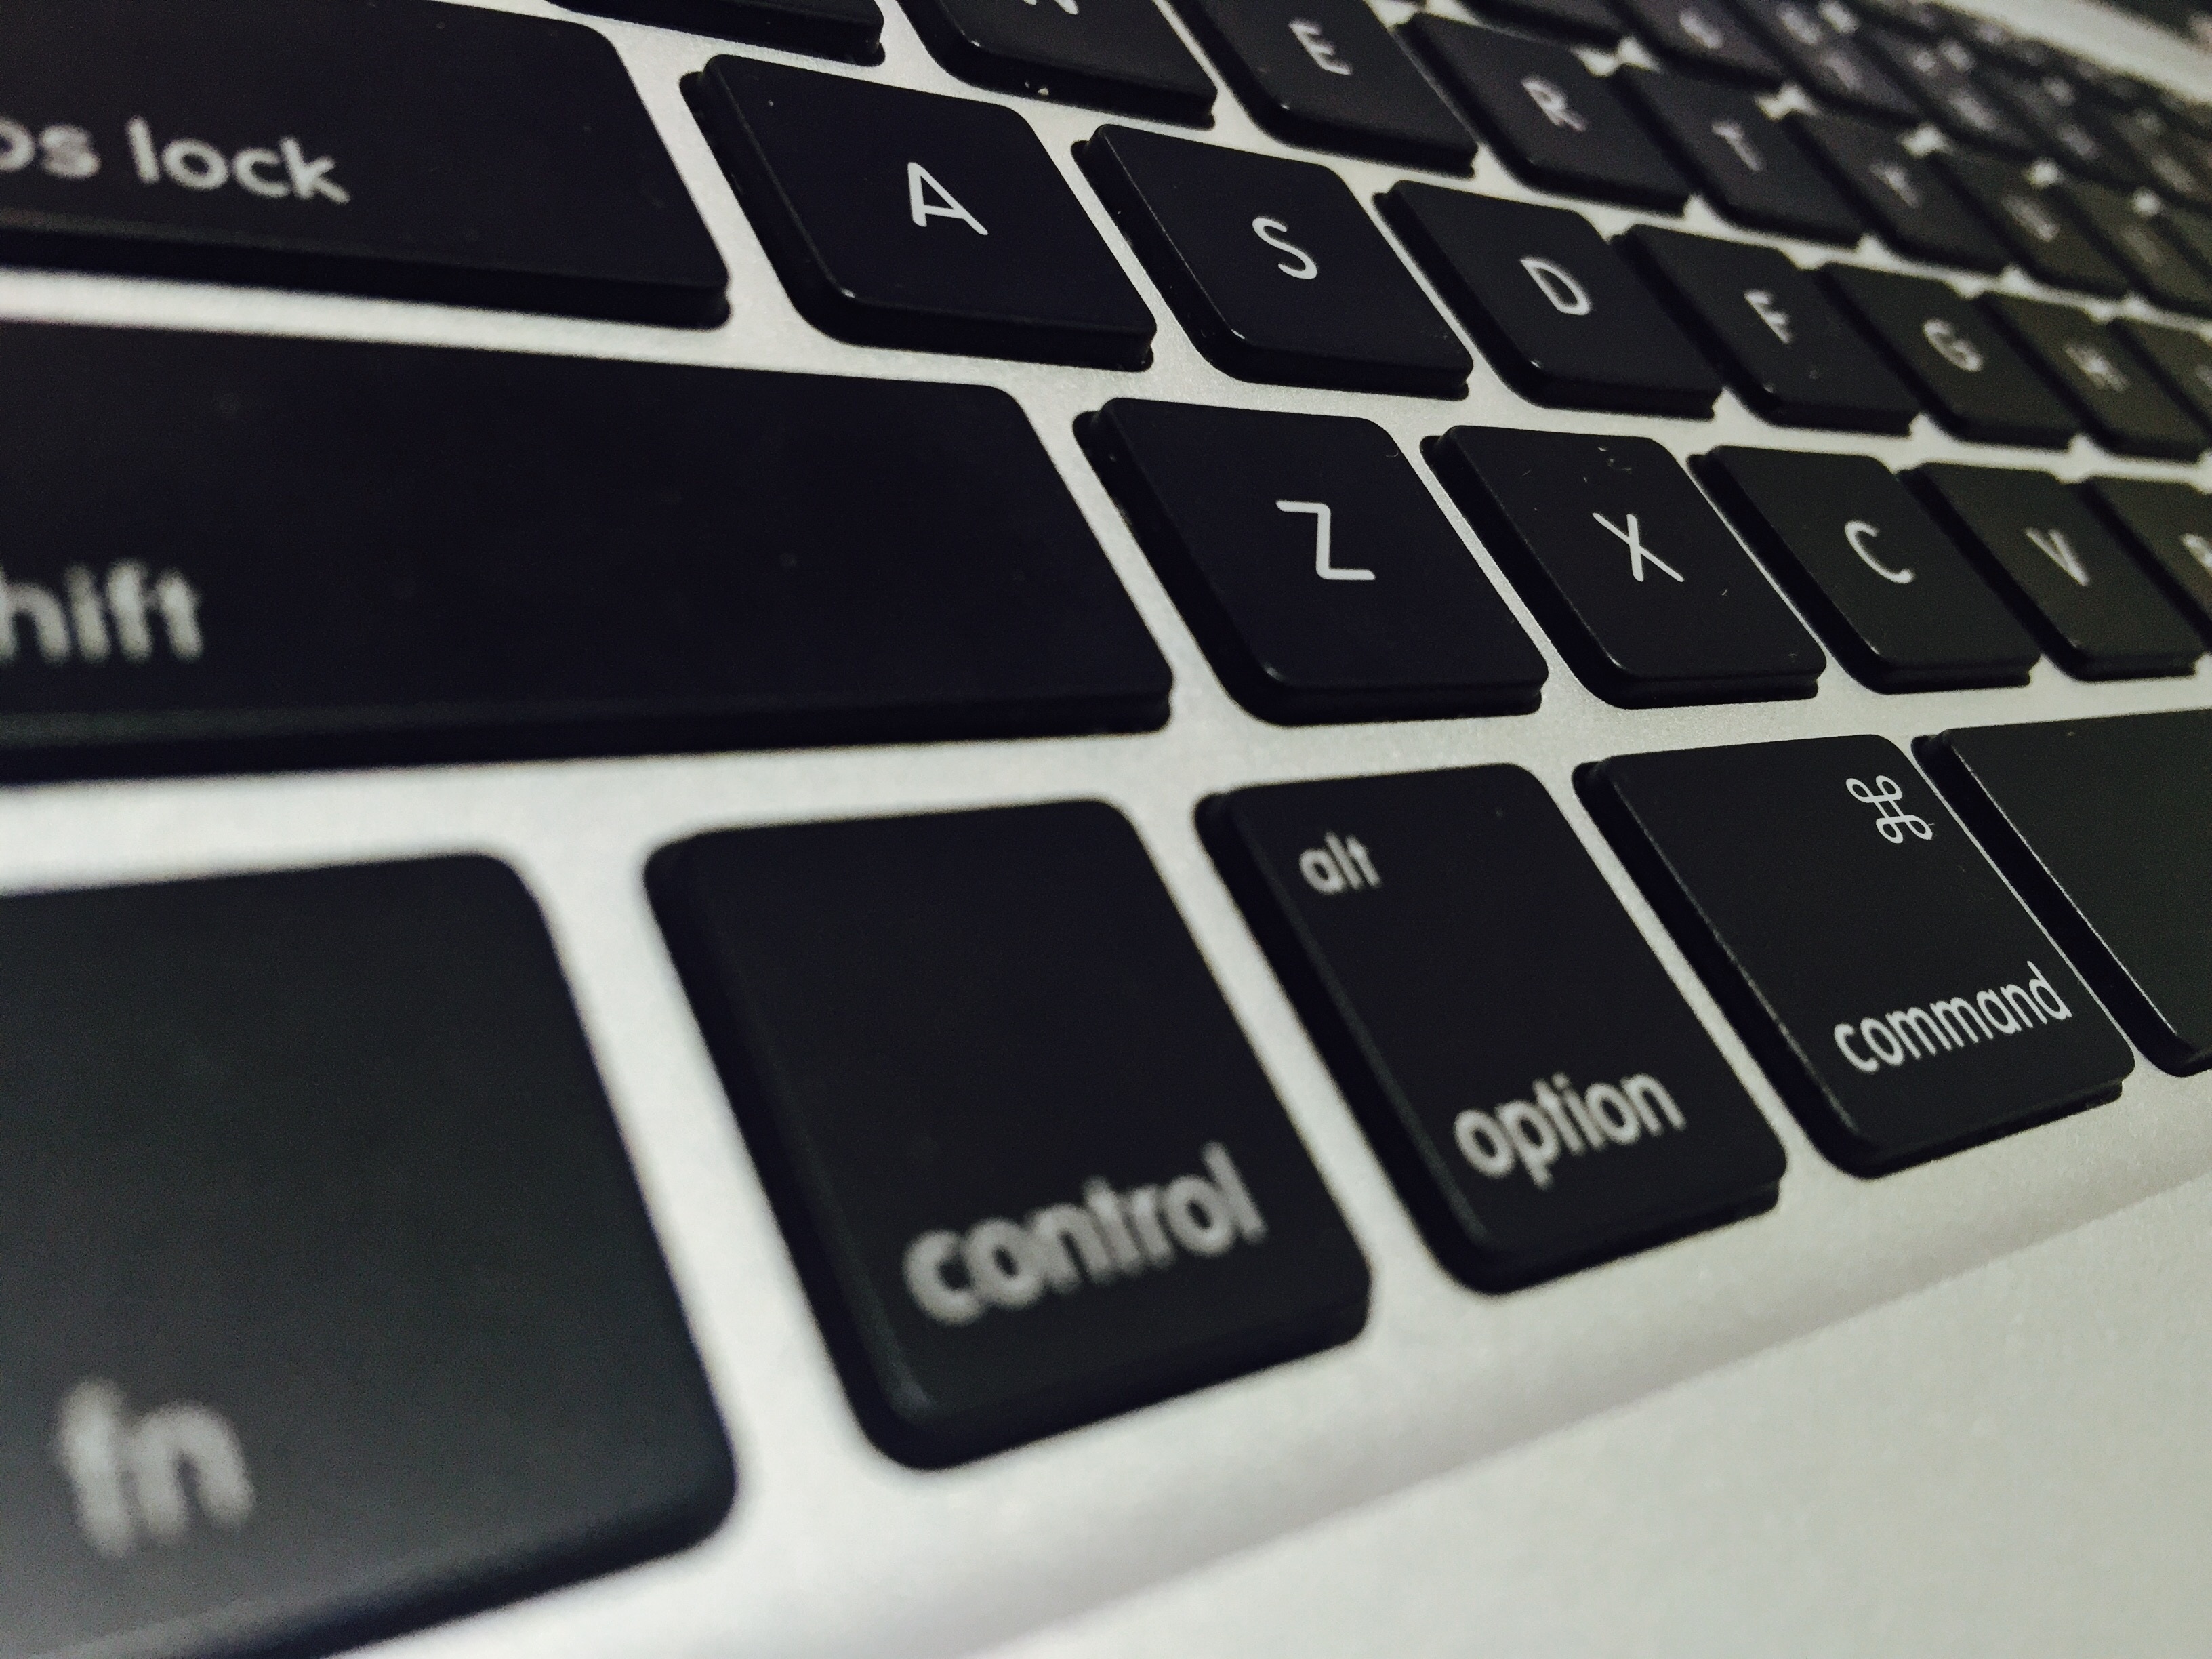
technology, brand, font, multimedia, computer keyboard, electronic device, musical keyboard, electronic keyboard